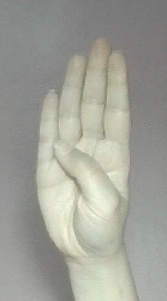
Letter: kaaf